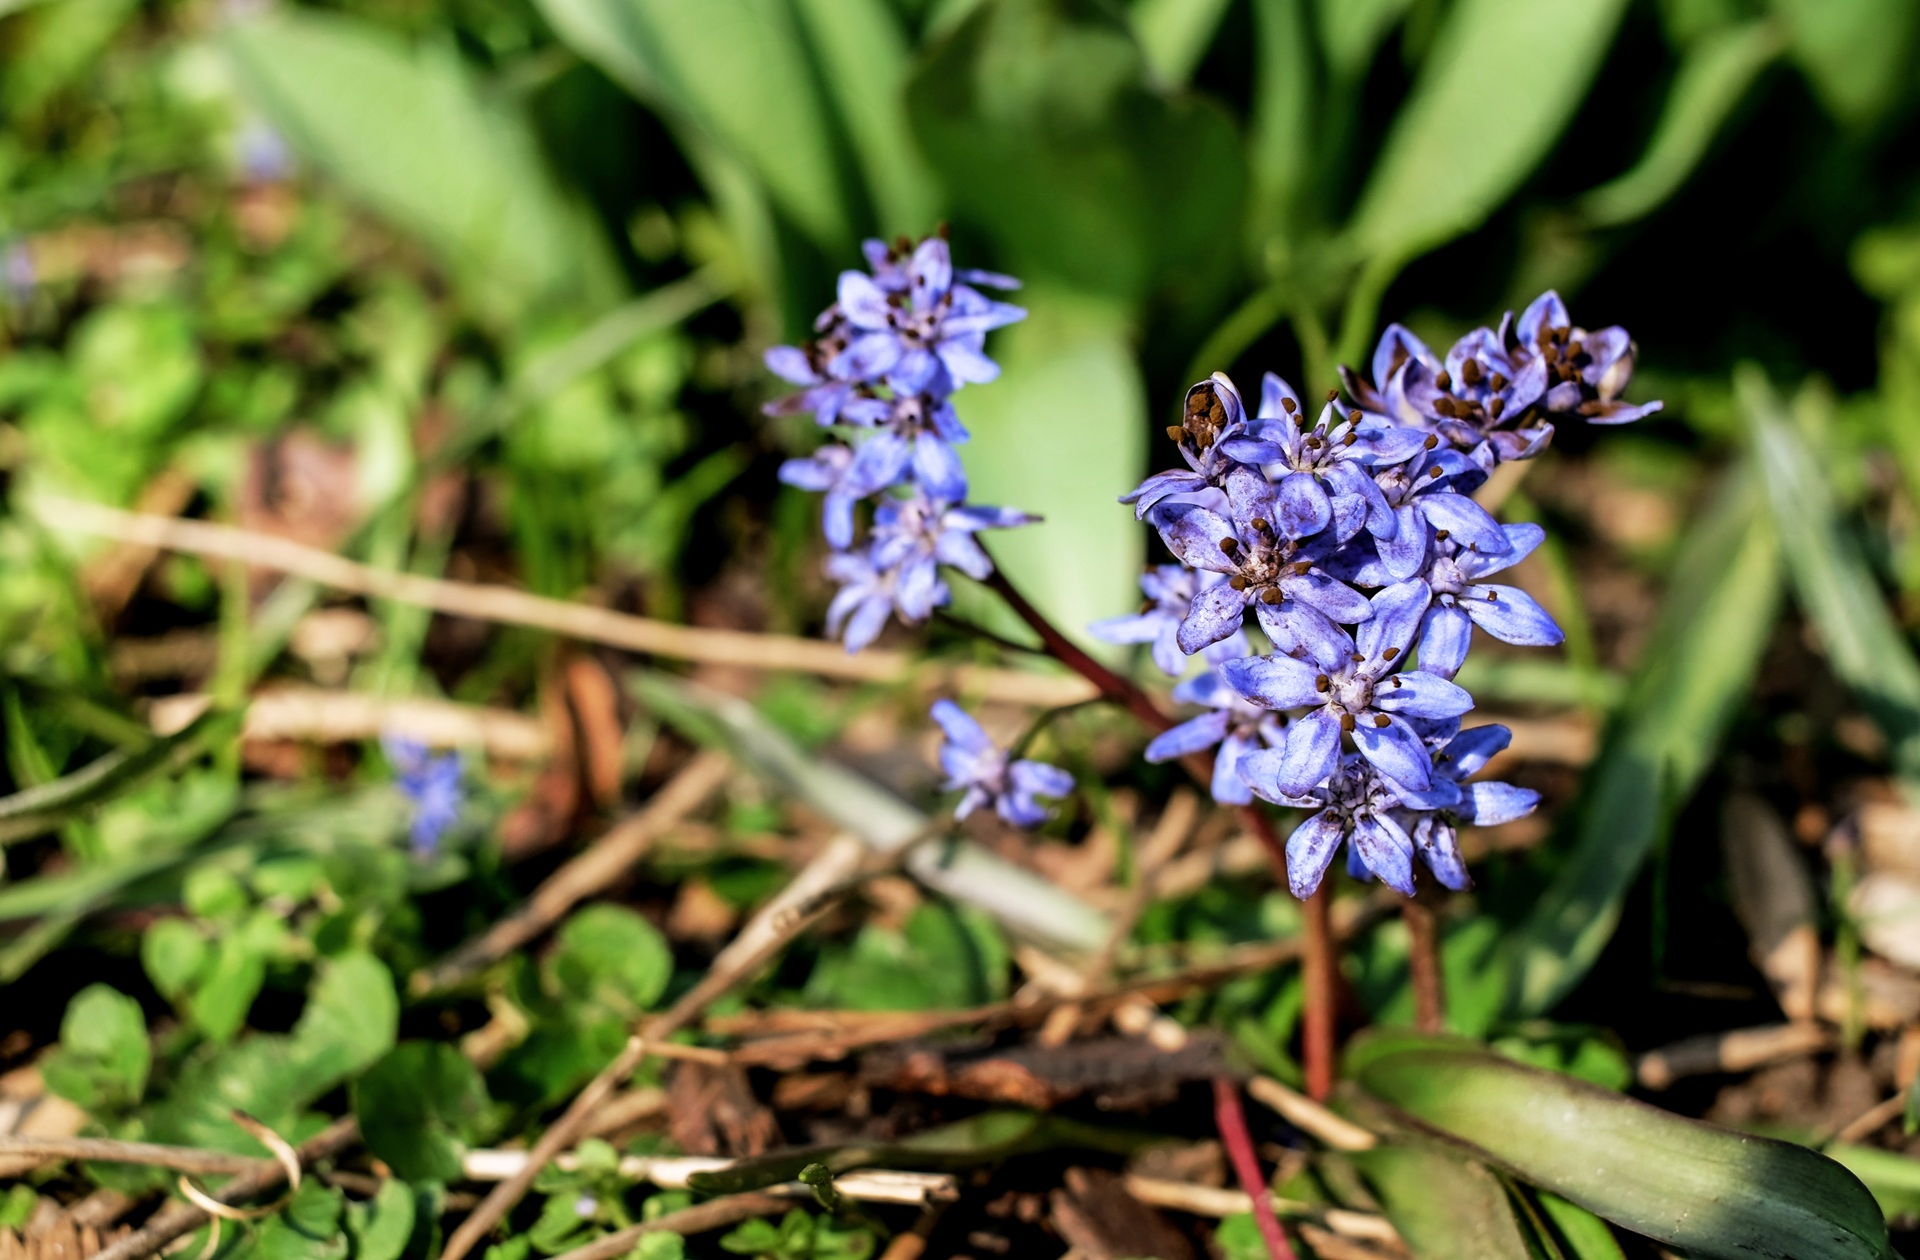
nature, grass, blossom, plant, meadow, flower, bloom, herb, botany, garden, flora, wildflower, purple flower, hyacinth, scilla, macro photography, flowering plant, land plant, english lavender